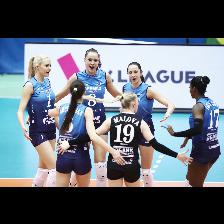
Label: Human